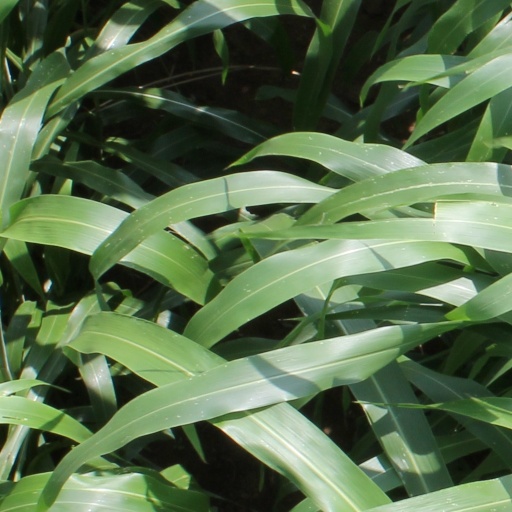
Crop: sorghum